Buckow

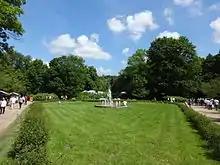
Castle grounds

Buckow was devastated during a Hussite campaign on 17 April 1432. The House of Hohenzollern elector Frederick II of Brandenburg vested the farming citizens with market rights in 1465. During early modern times, Buckow evolved as a centre of hop growing and brewing. The town privileges were officially confirmed in 1550.